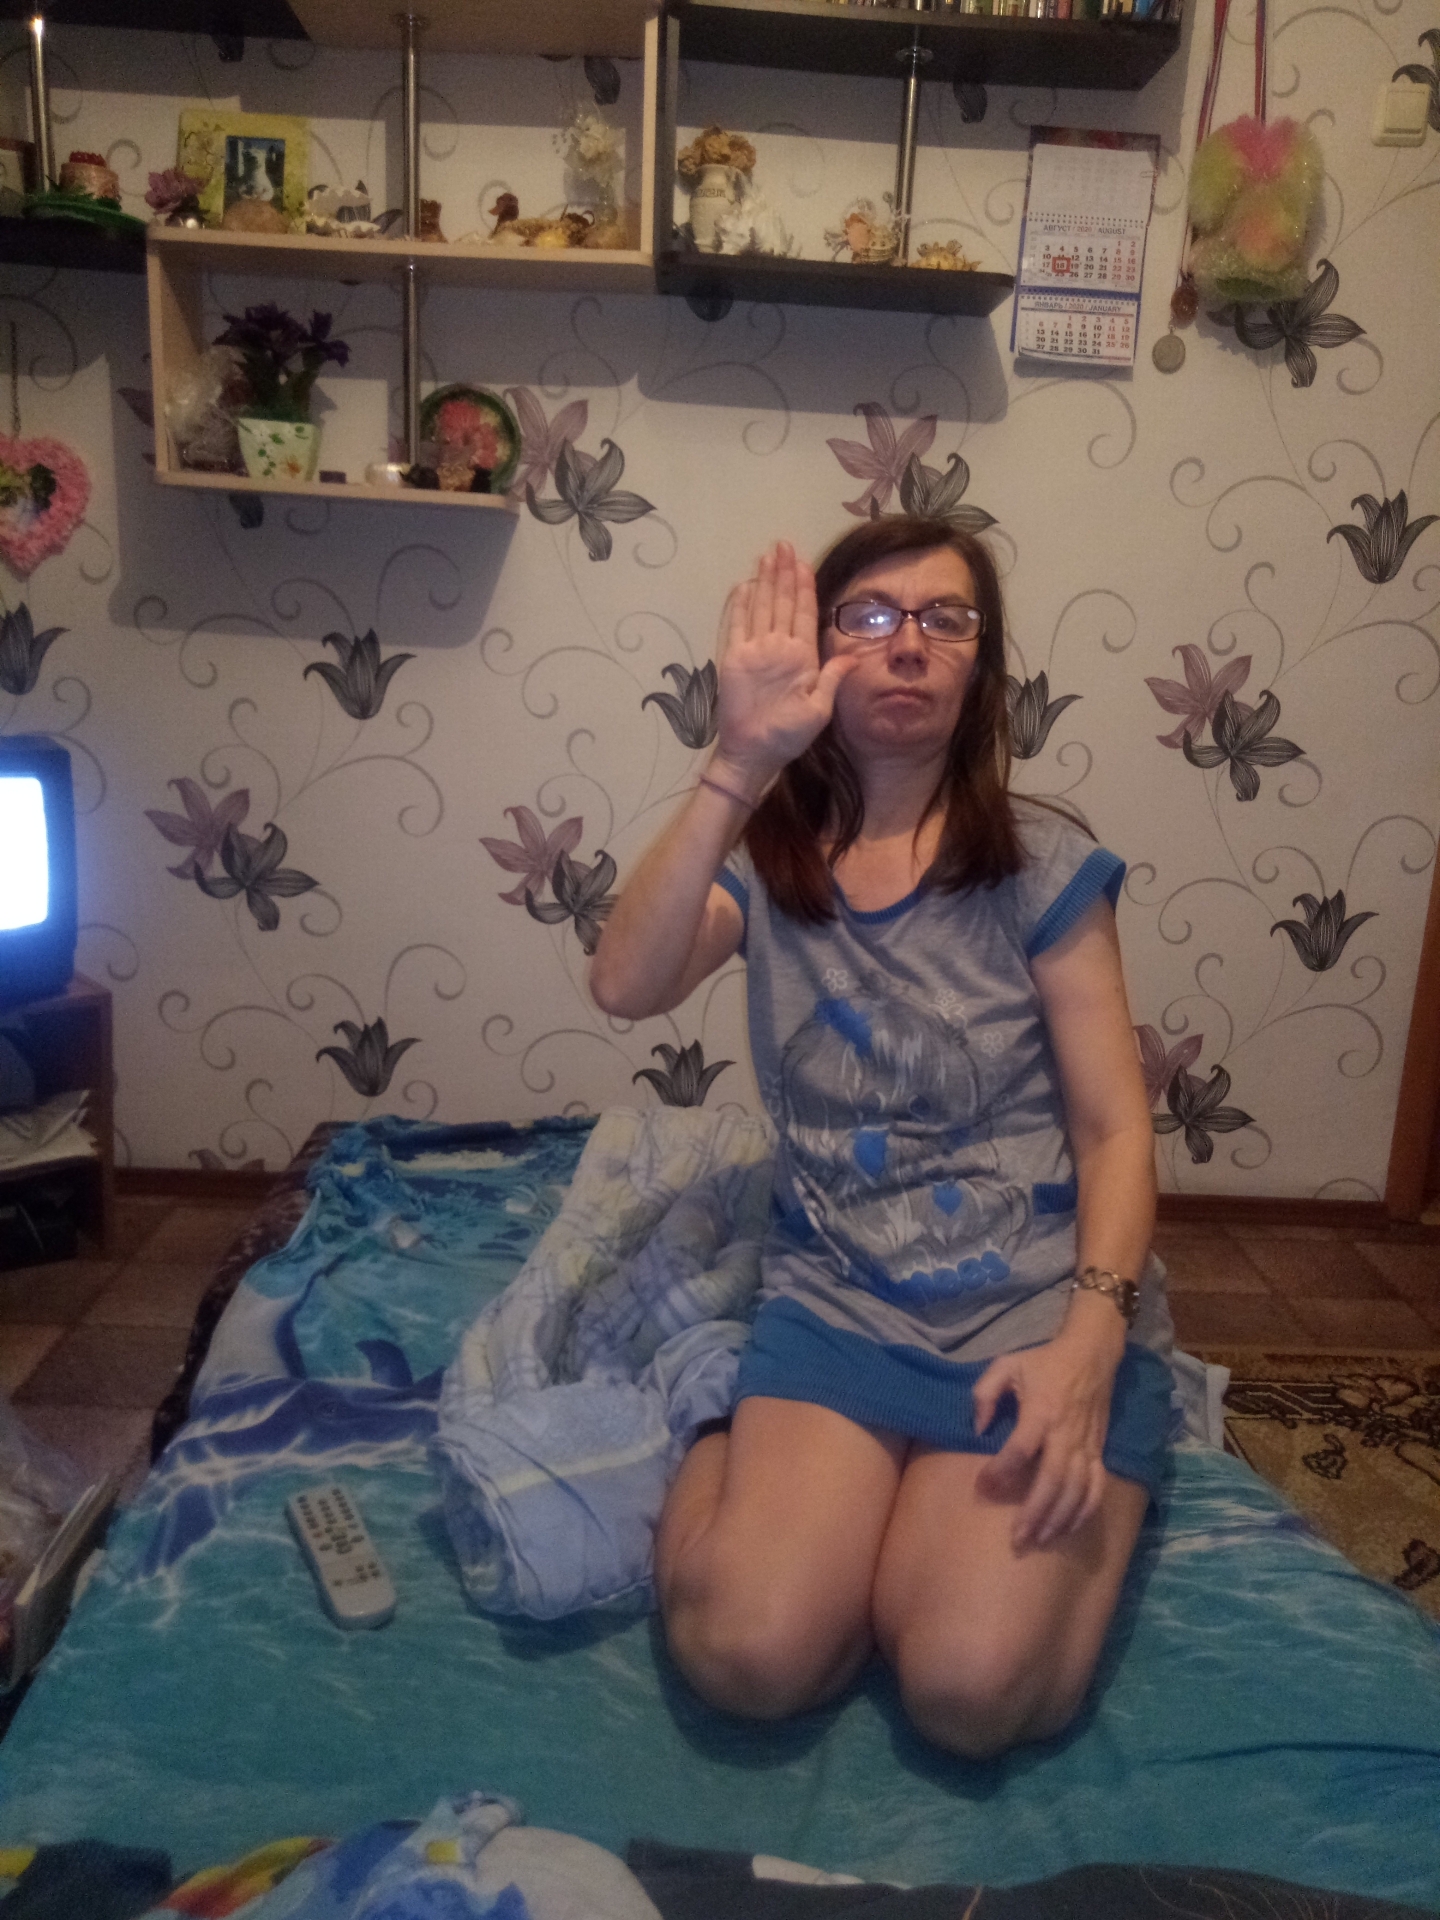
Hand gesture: stop